Heartless City

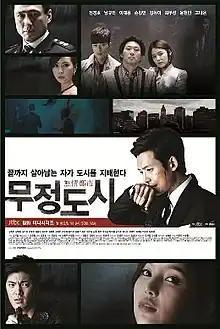
Promotional poster

Heartless City is a 2013 South Korean television series starring Jung Kyung-ho, Nam Gyu-ri and Lee Jae-yoon. It aired on JTBC from May 27 to July 30, 2013 on Mondays and Tuesdays at 23:00 (KST) for 20 episodes.